Ottofelsen

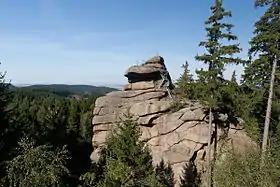
The "Ottofels"

The Ottofels ("Otto Rock"), named after Prince Otto of Stolberg-Wernigerode, is a tor and natural monument near Wernigerode in the Harz mountains of central Germany.